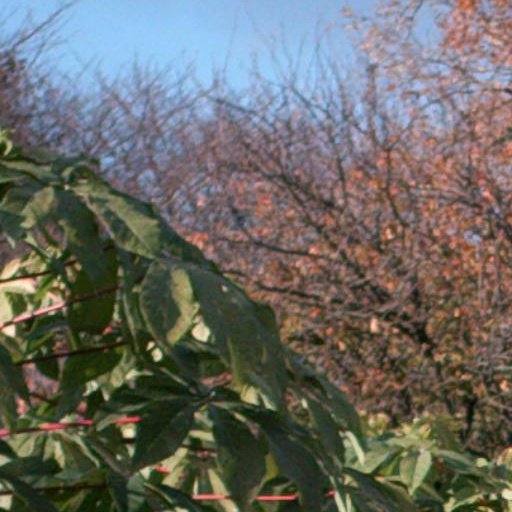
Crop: cassava